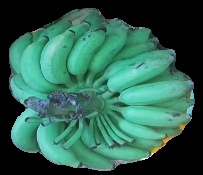
Variety: elakki-bale
Grade: grade2